William M. Kramer

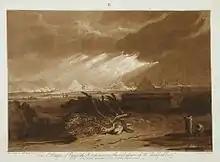
Charles Turner. "The Fifth Plague of Egypt". Engraving, 1808.

He was a collector of German Expressionist paintings. He donated most of his collection to the Los Angeles County Museum of Art (LACMA). Some of the artwork he donated include "Hula Drum (Tambor)", a 1950 print by Jean Charlot, "Verona", a 1951 print by Eugene Berman, "Head" by Max Weber and E. Weyhe, an untitled street scene by Ludwig Meidner, another untitled print by Jakob Steinhardt, and "Adam and Eve" by Max Beckmann. He also donated an engraving by Charles Turner titled "The Fifth Plague of Egypt".